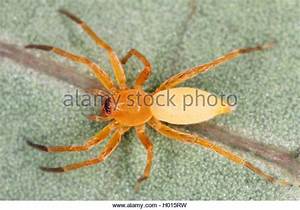
Label: ragno